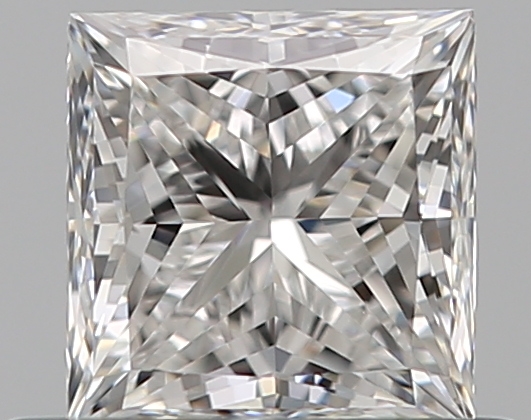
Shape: princess
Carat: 0.5
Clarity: VS1
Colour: F
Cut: EX
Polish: EX
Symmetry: VG
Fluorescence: F
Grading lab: GIA
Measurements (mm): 4.34 x 4.21 x 3.05